Kabuli Bagh Mosque

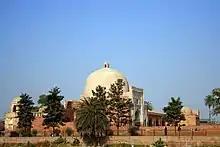
View of the mosque's dome.

The mosque, built with bricks and stucco plaster within a compound wall, faces north. The corners of the mosque have towers of octagonal shape on the northwest and south west directions.